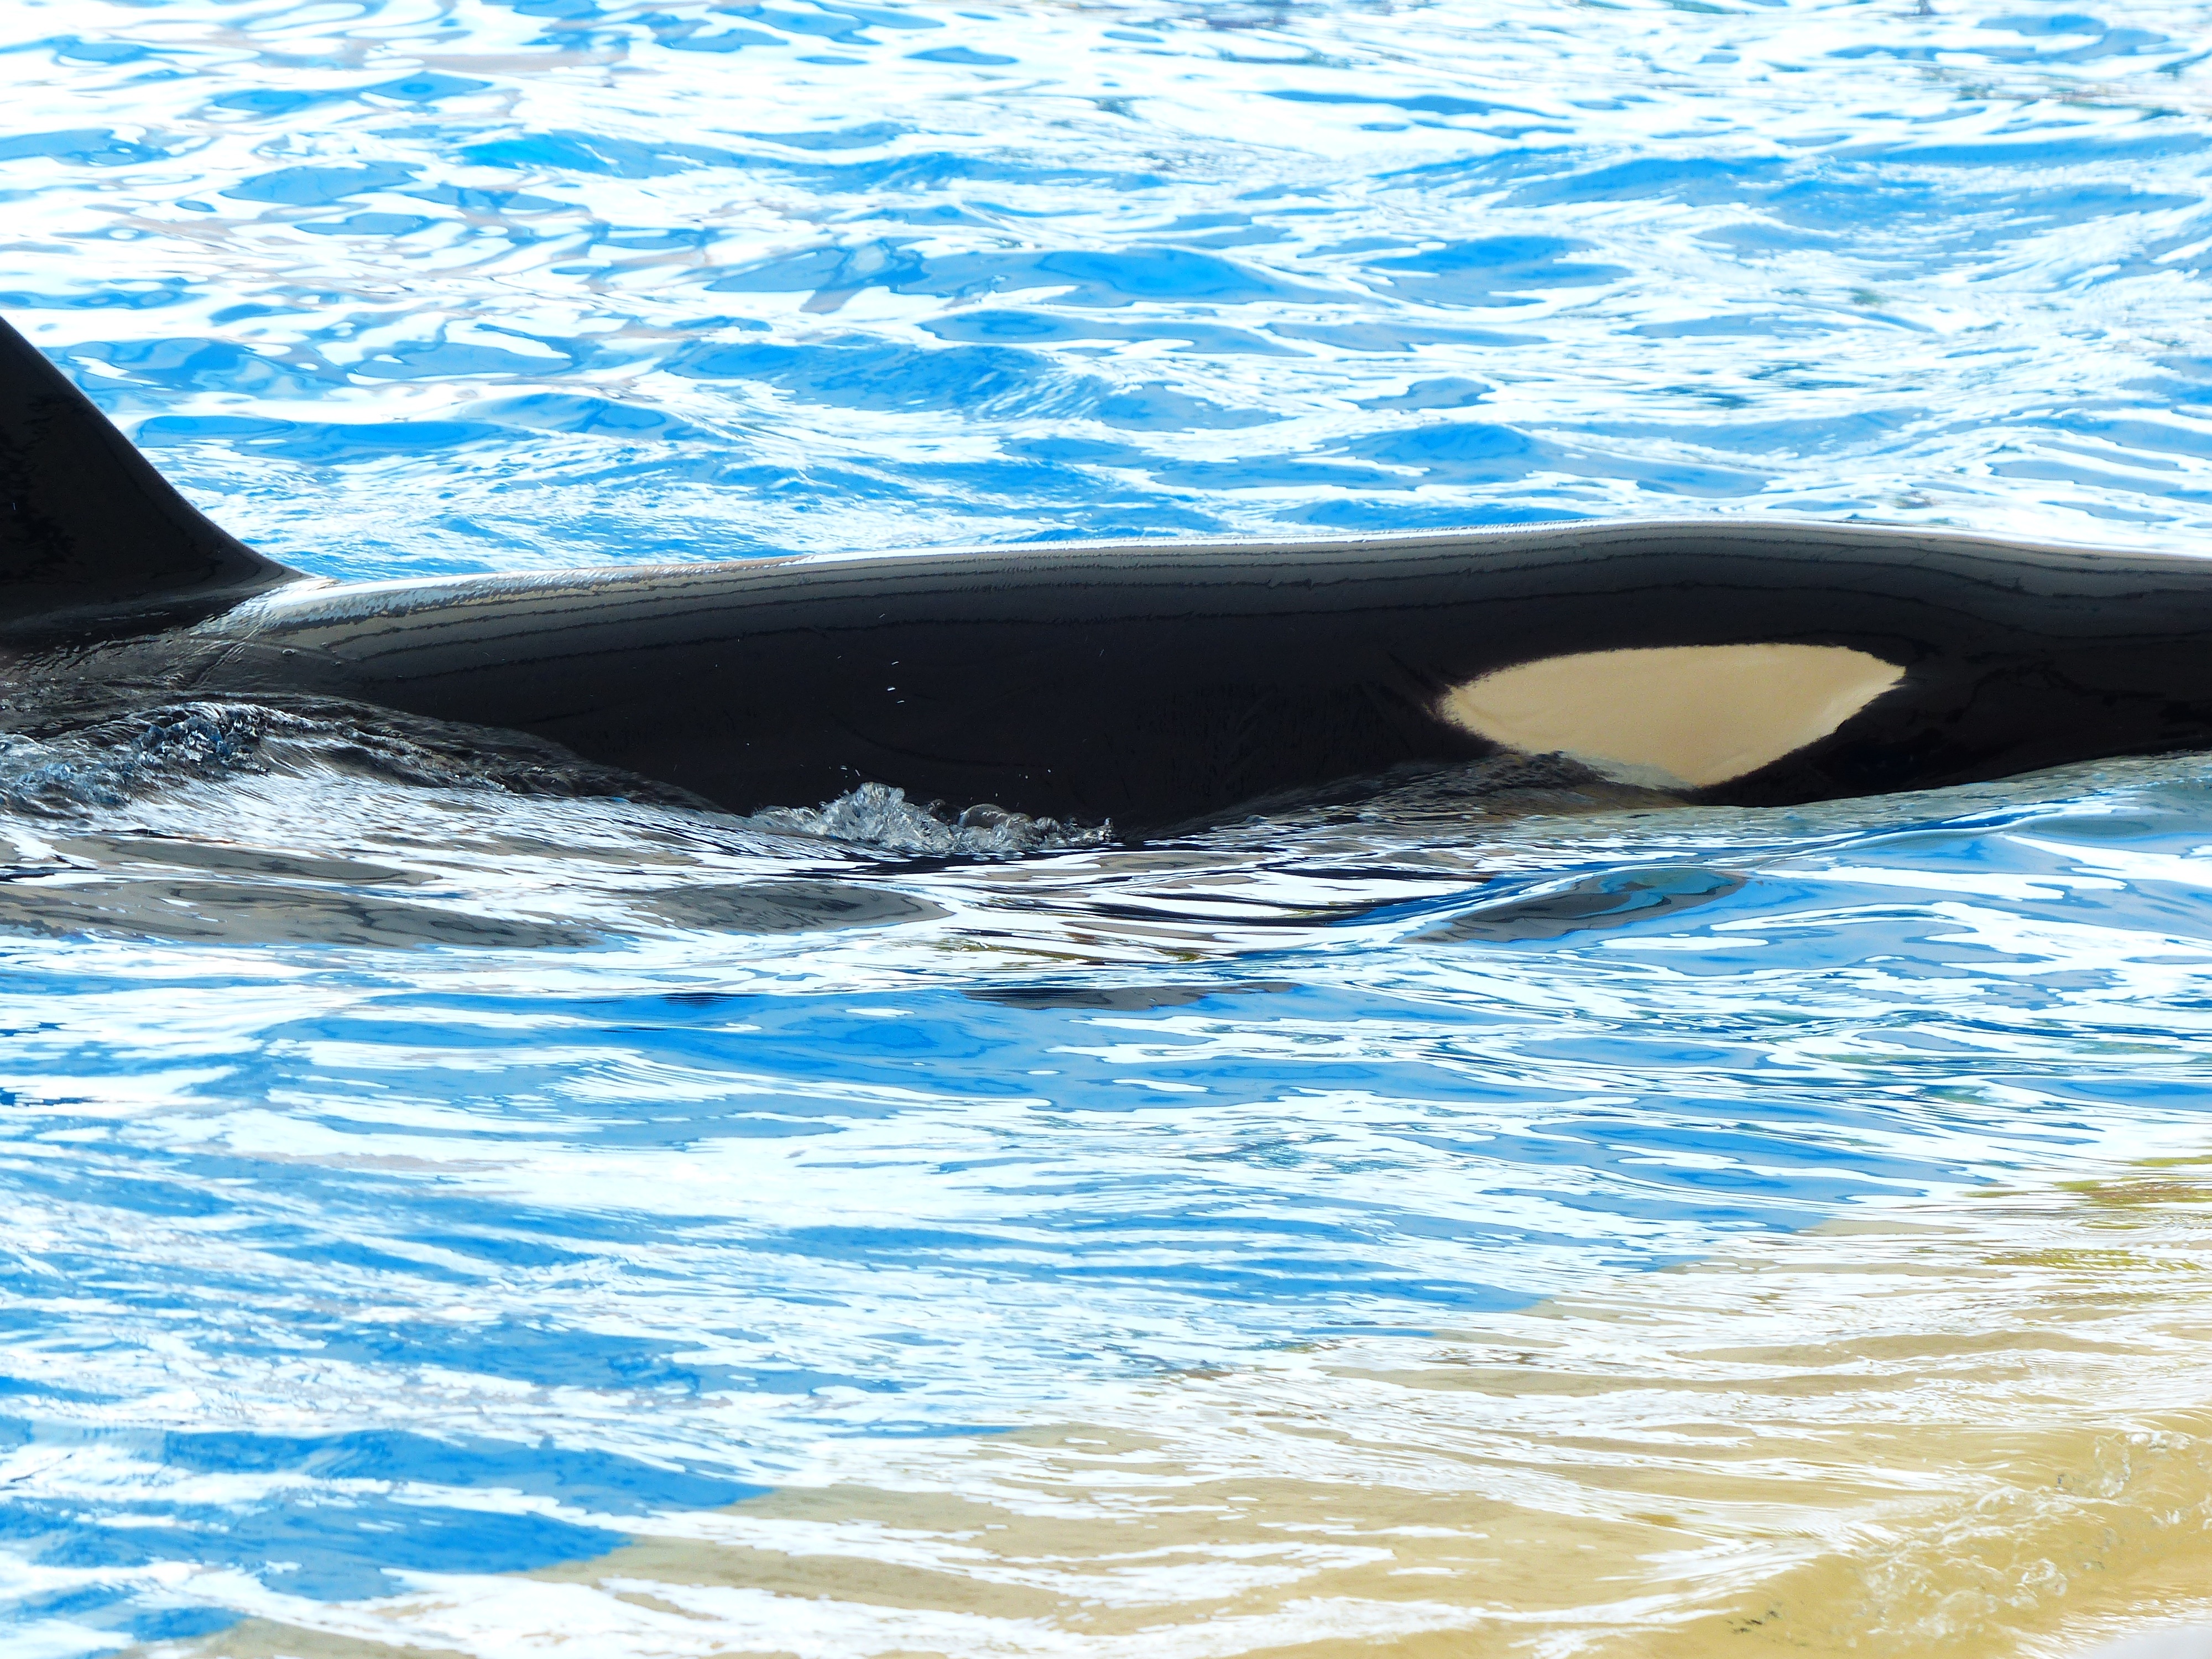
water, animal, pool, zoo, swimming pool, mammal, blue, fin, vertebrate, whale, large, tooth, orca, dangerous, sea water, wal, marine mammal, killer whale, marine biology, whales dolphins and porpoises, common bottlenose dolphin, short beaked common dolphin, rough toothed dolphin, grey whale, orka, orcinus orca, beck edge